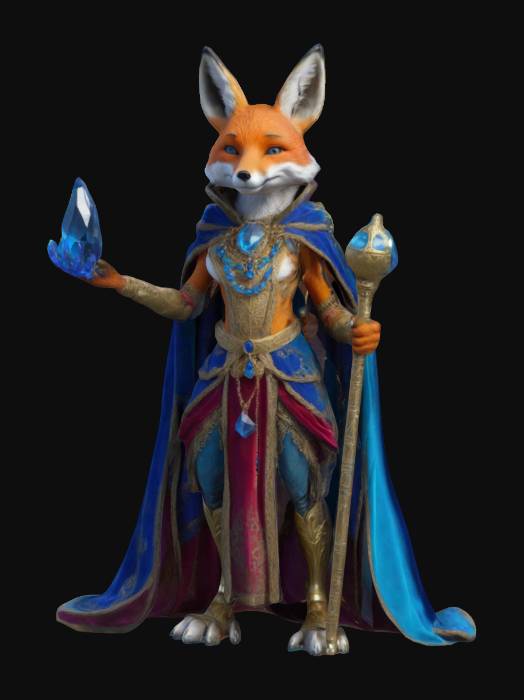
미적 점수 (1~10점): 9